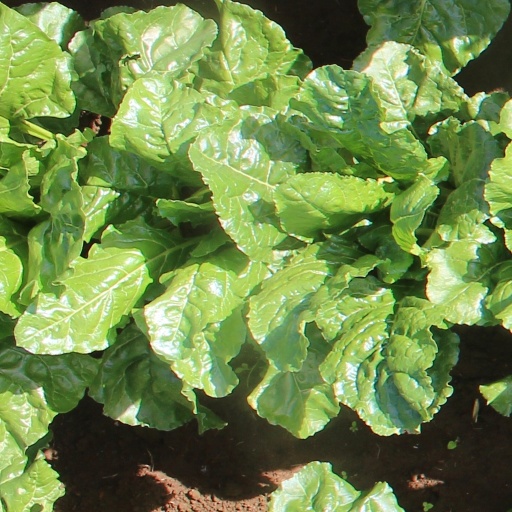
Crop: sugar beet